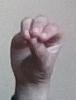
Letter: ha